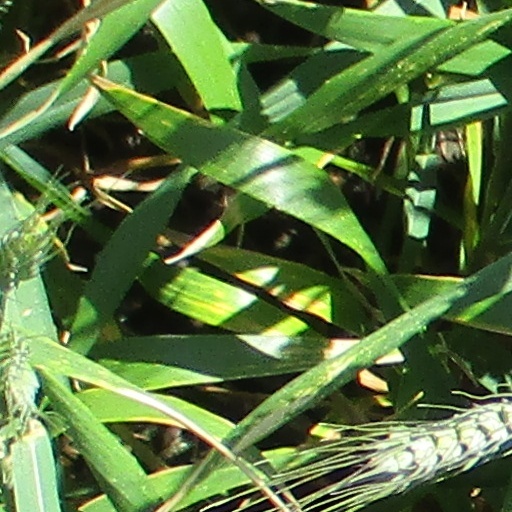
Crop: wheat